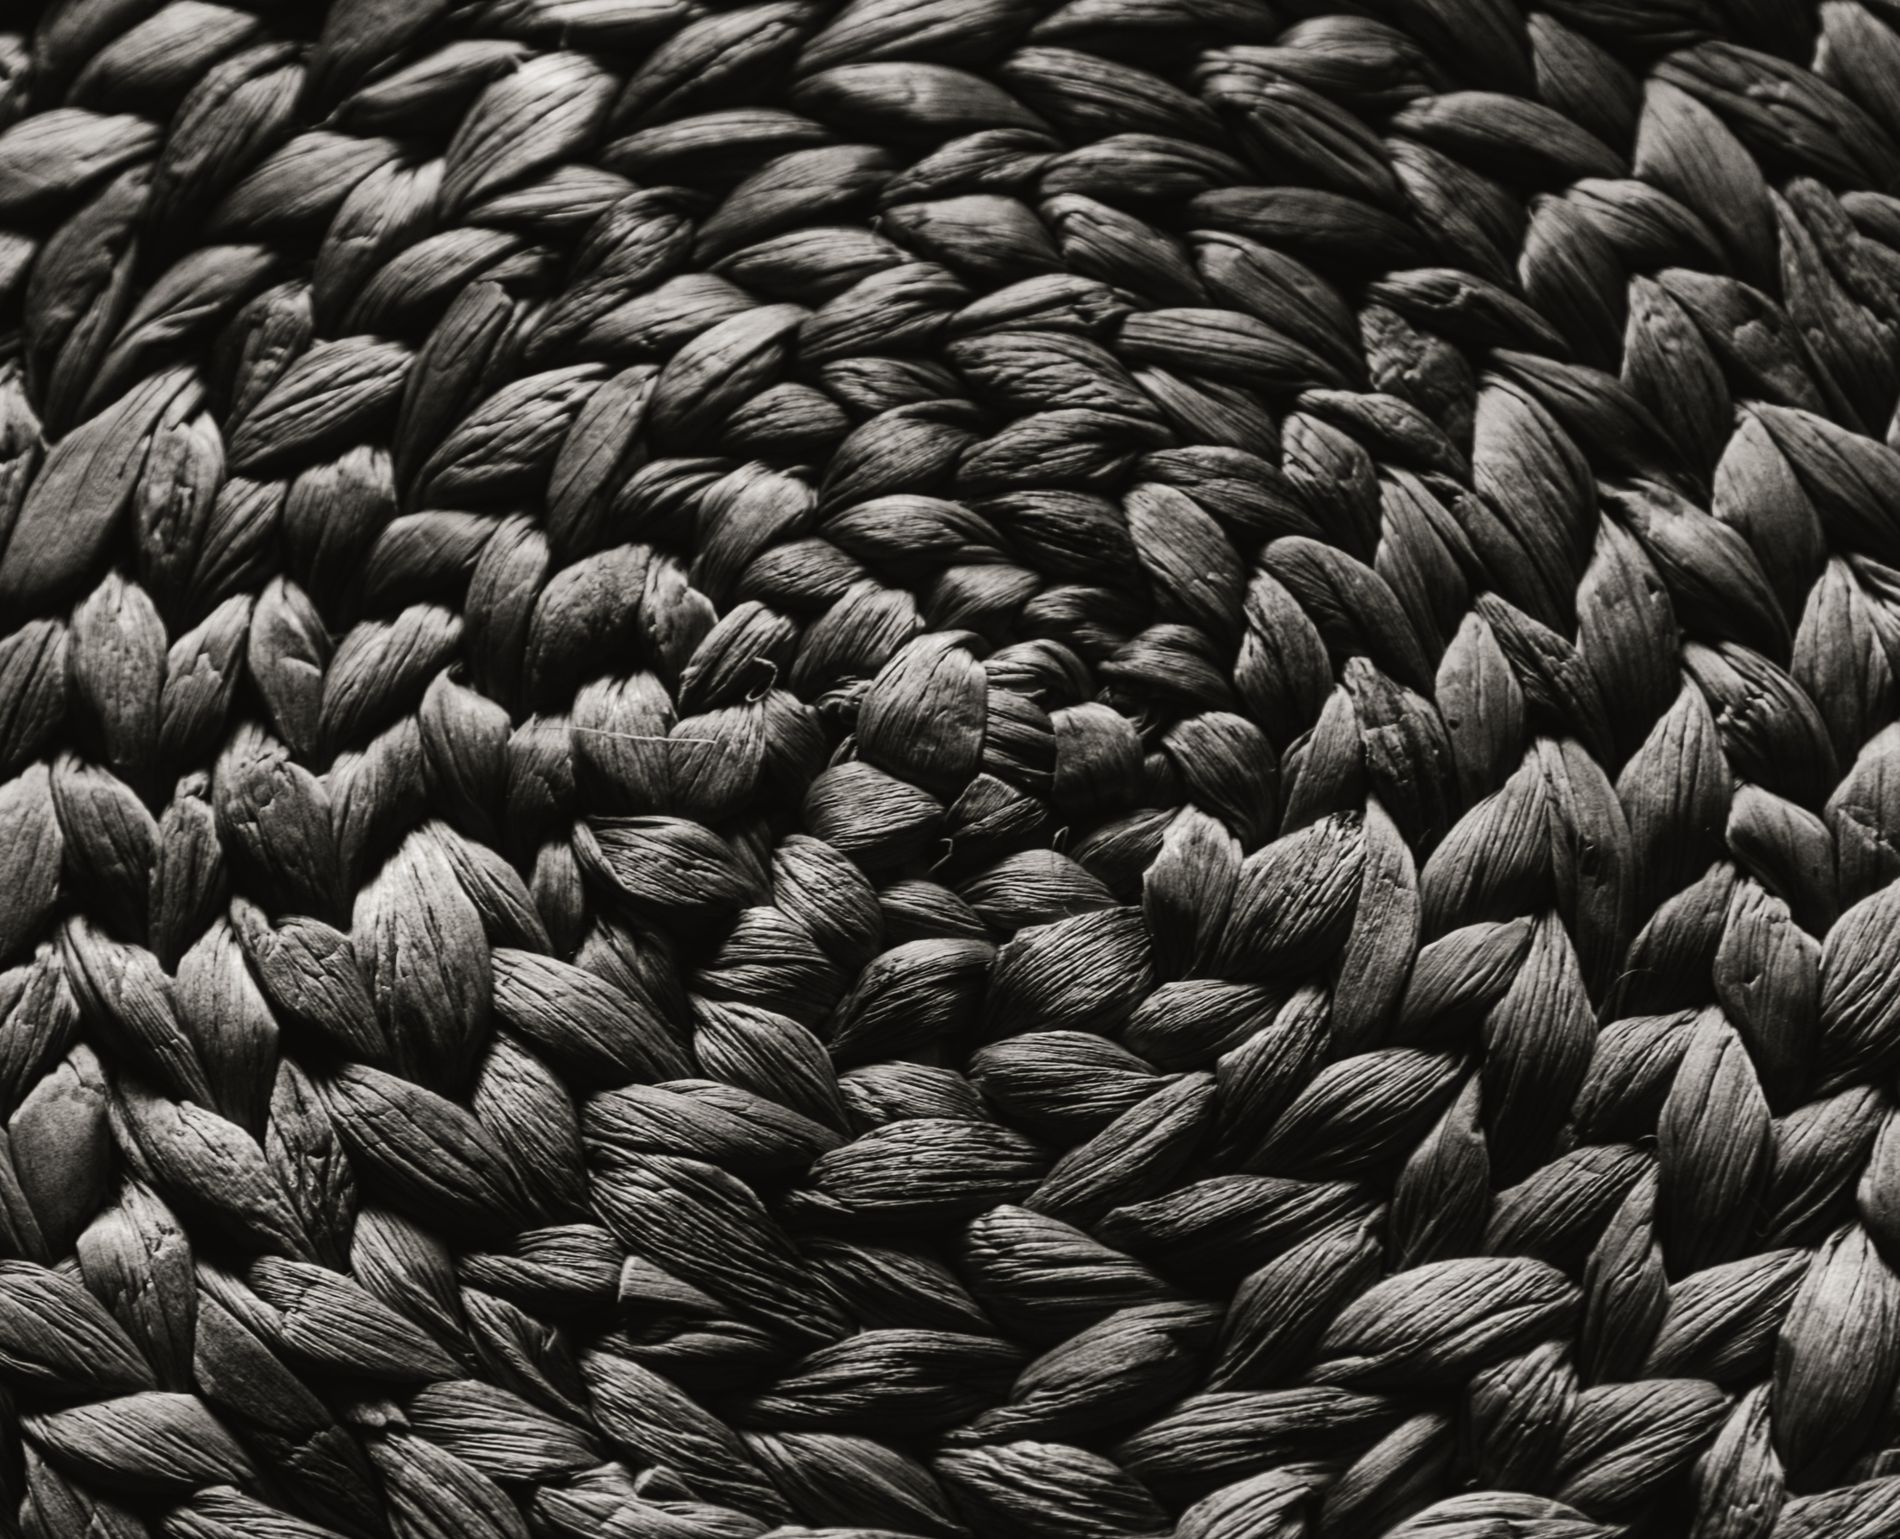
Woven
Part of something Woven in a circular shape. The texture is interwined but in an orderly manner. The image reflects one thing to focus on.
A photo taken at bird level. The picture is dominated by blackness and the lighting reflects a dim white color. The atmosphere is artistic and the mood is plain yet interesting.
Labels: Plant, Texture, Food, Black, Home Decor, Woven
Camera: Canon Canon EOS 40D
Lens: 24.0 - 105.0 mm, Canon EF 24-105mm f/4L IS
Aperture: F5
Exposure: 1/40 sec
ISO: 500
Focal length: 47.0 mm